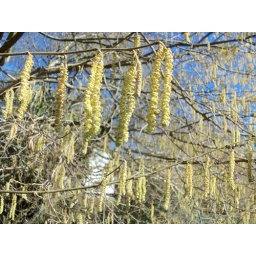
Signs of spring everywhere under a clear blue sky